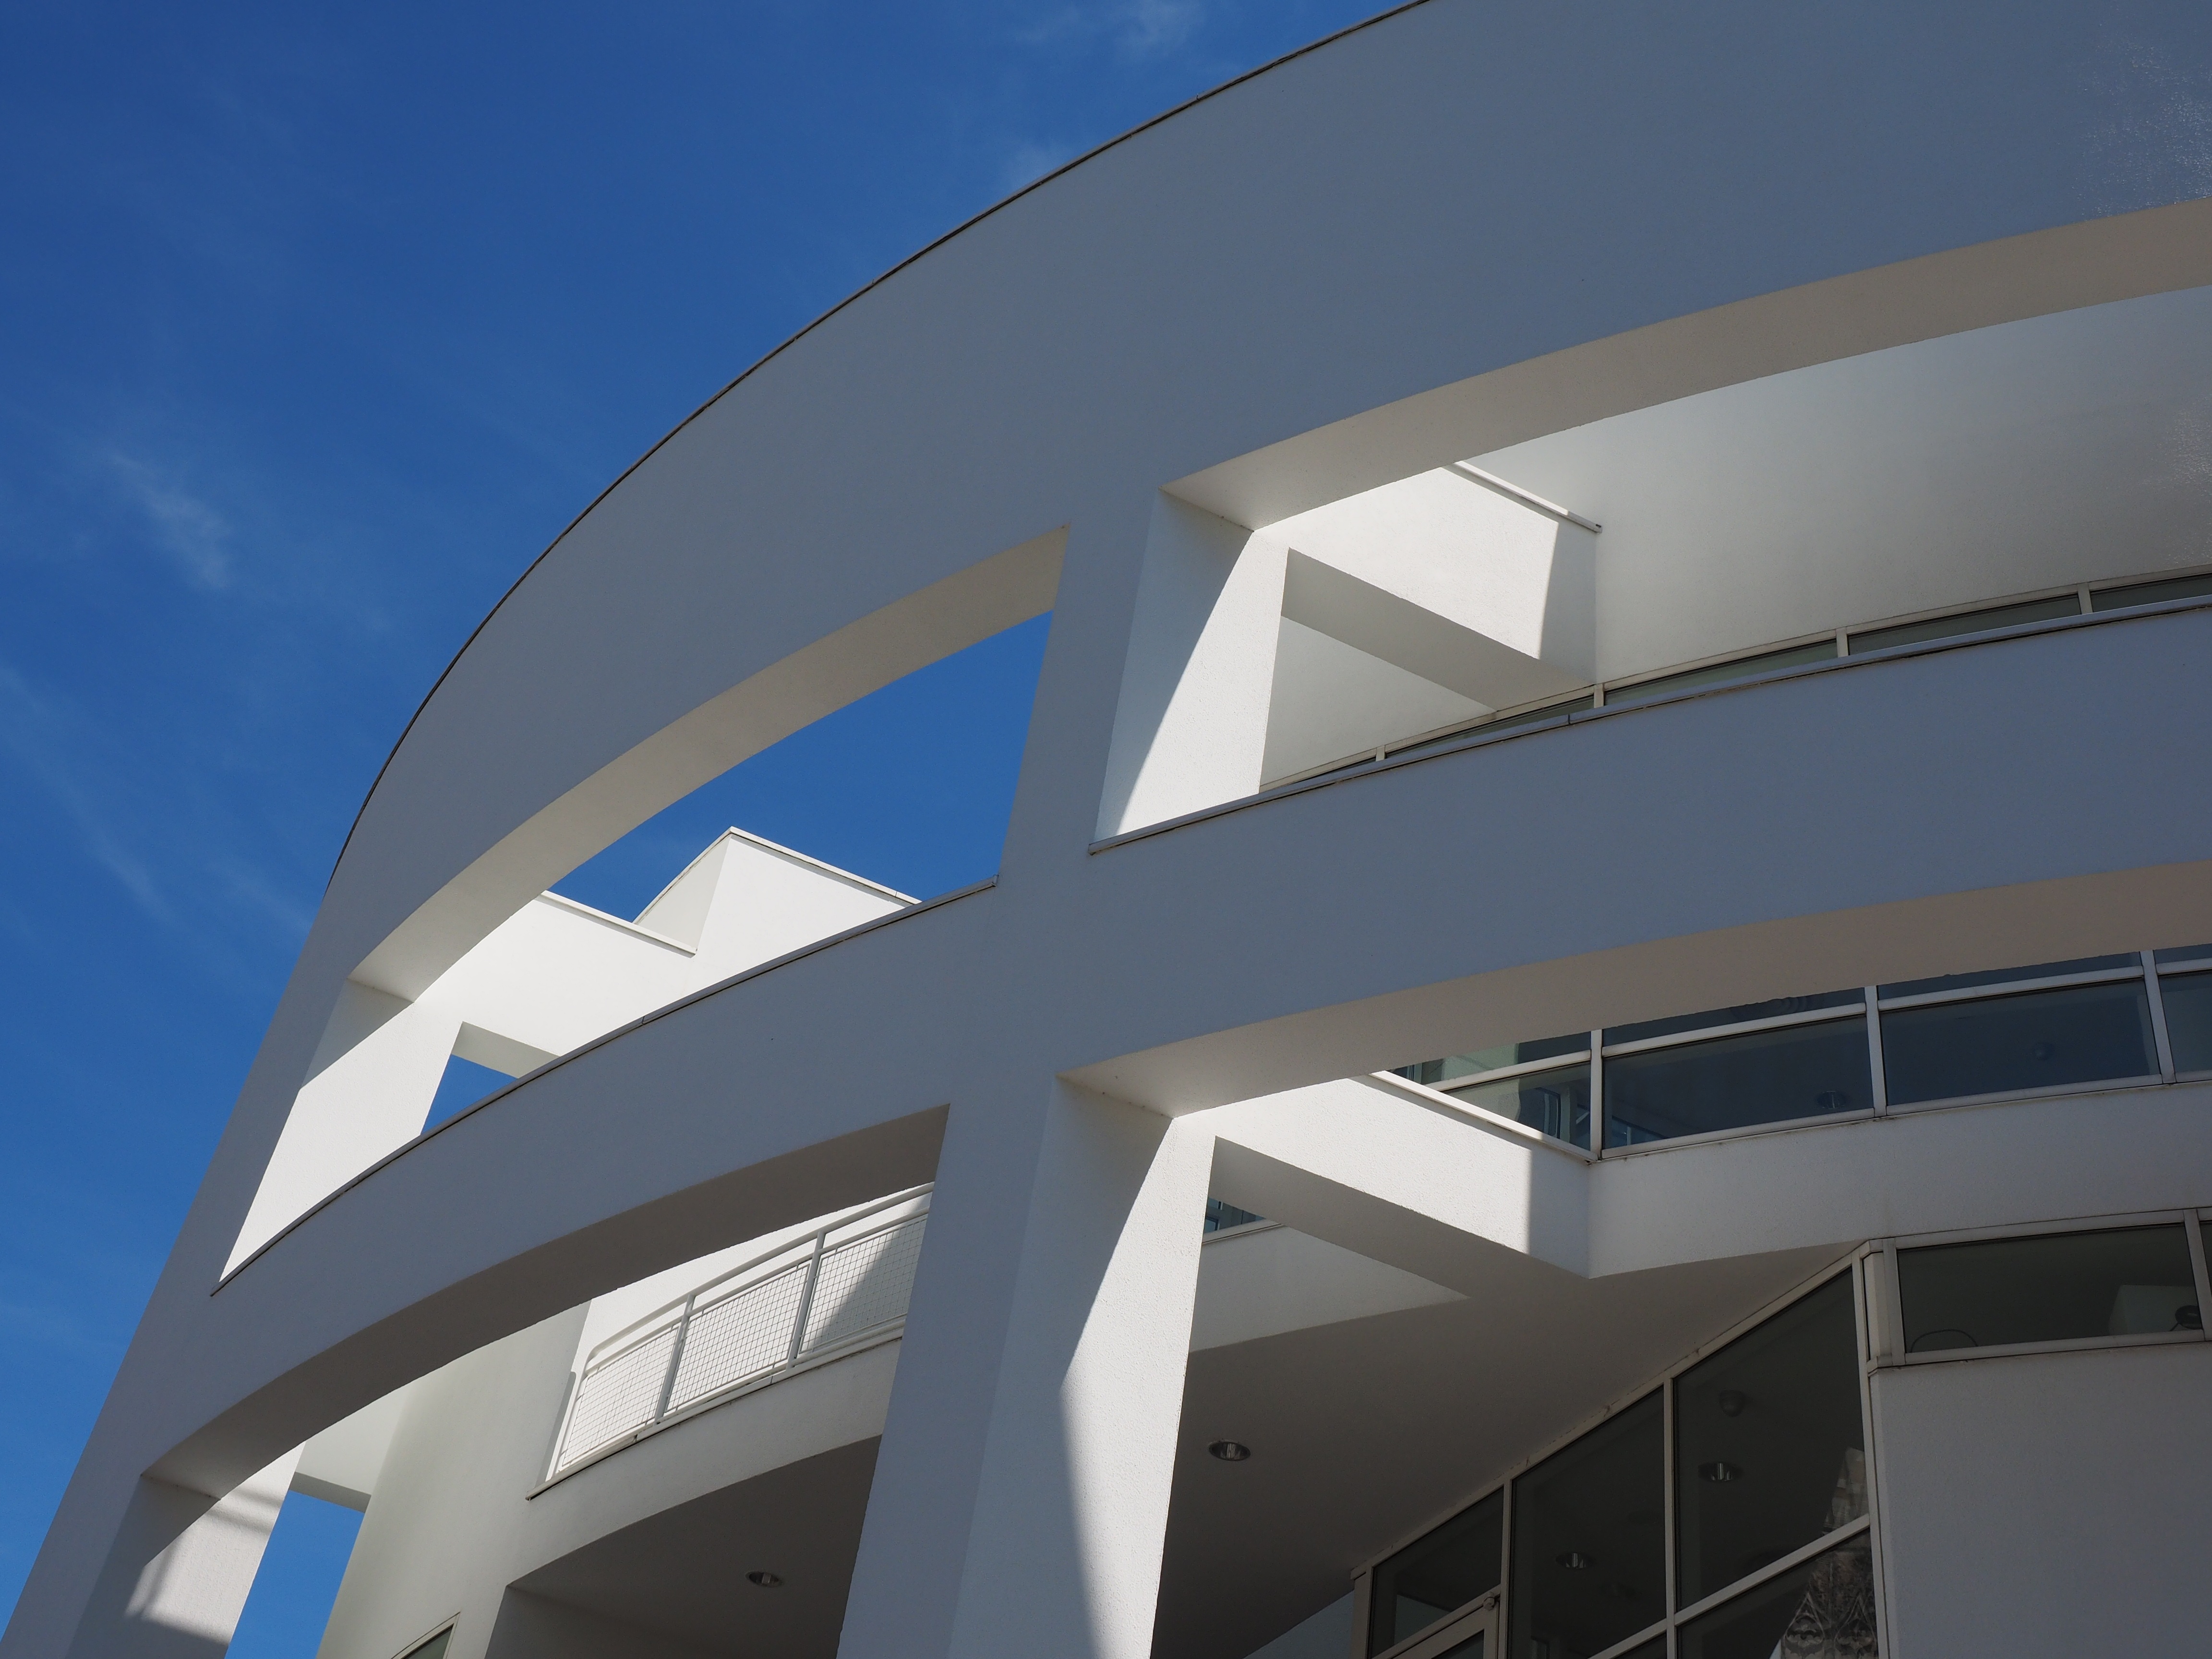
architecture, structure, building, facade, property, professional, stadium, tower block, headquarters, ulm, daylighting, town home, townhouse ulm, ulm city house